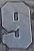
Number: 9